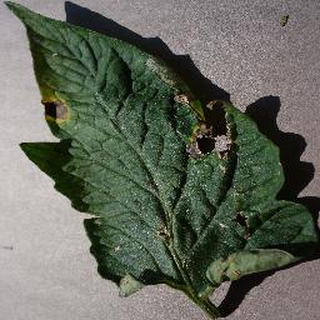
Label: tomato_early_blight